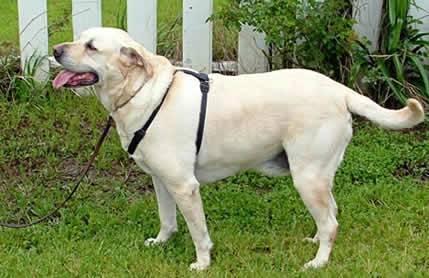
dog